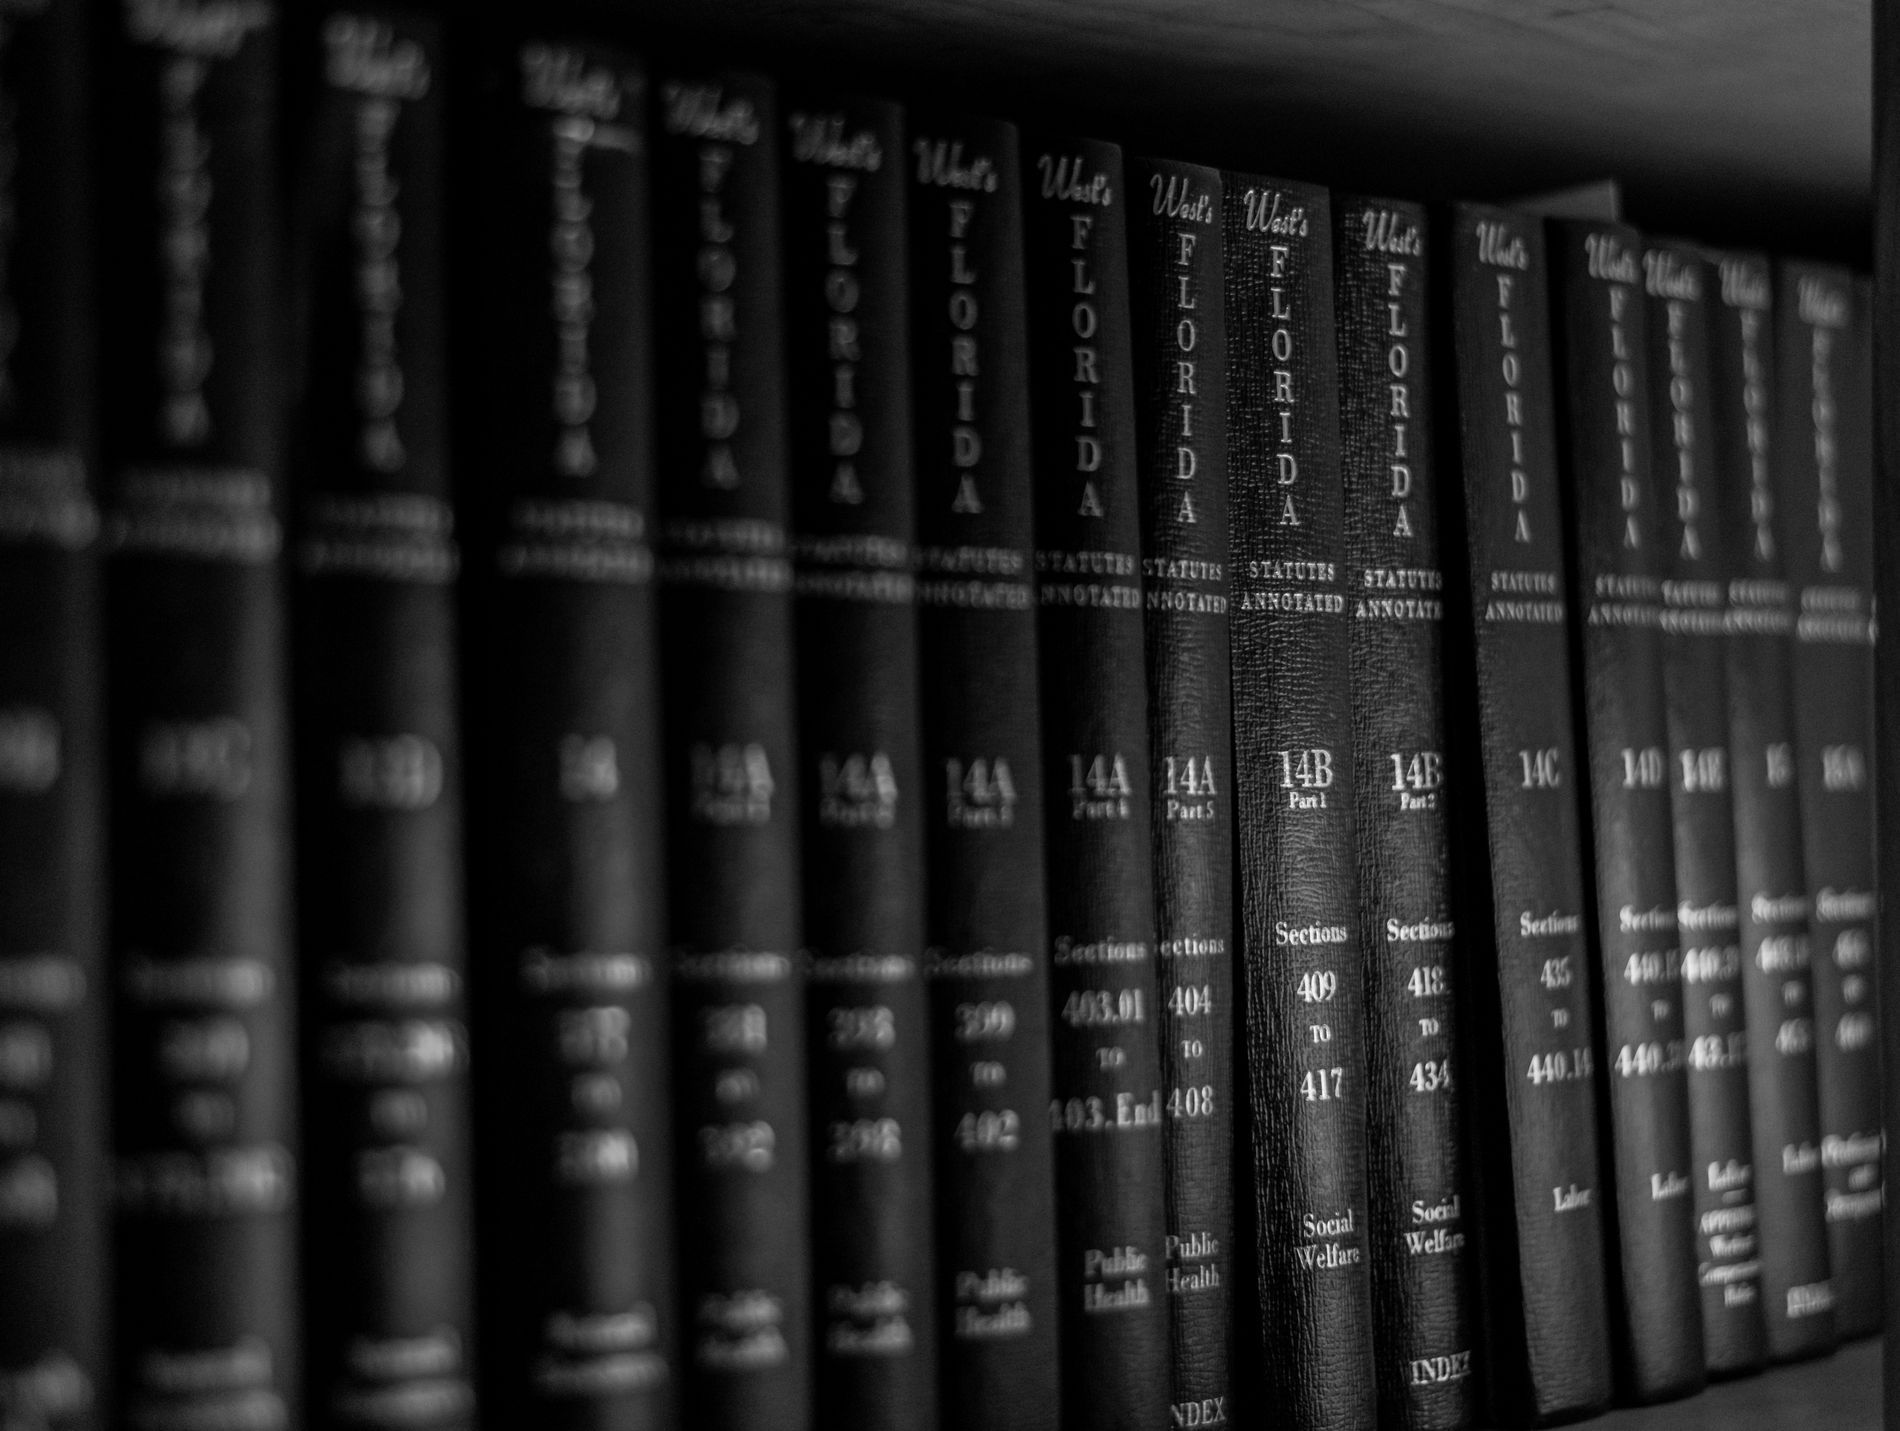
bookshelf
The image is a row of black hardcover neatly arranged on a bookshelf that appears to be a library.
The eye level, black and white photograph shows a neatly arranged row of books on a bookshelf. The color palette is dark which gives the mood of mystery.
Labels: Book, Publication, Indoors, Library, Shelf, Furniture, Bookcase, Books
Camera: NIKON CORPORATION NIKON D850
Lens: 50.0 mm f/1.8
Aperture: F1.8
Exposure: 1/400 sec
ISO: 1600
Focal length: 50.0 mm